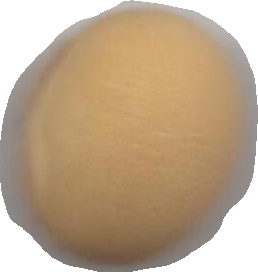
Variety: Grobogan